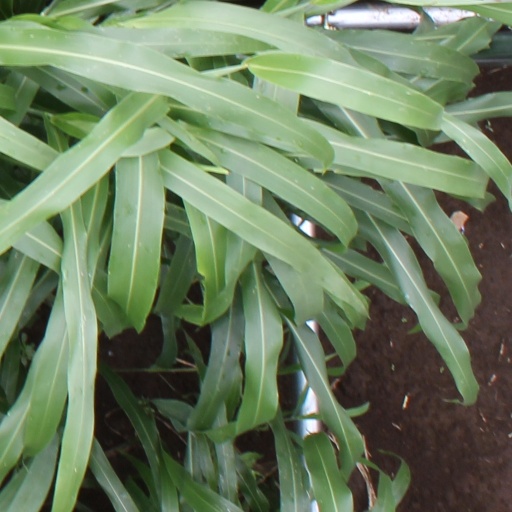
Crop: sorghum